Kimberley House

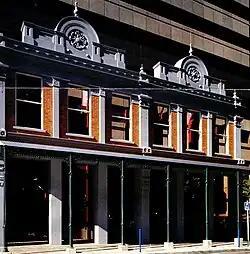
Kimberley house in Pritchard Str Johannesburg

The Kimberley house at 44 Pritchard street is Victorian style and one of the oldest buildings in the city of Johannesburg. The building was constructed in 1892 by the architect Chris J Olley and the owners of the building ran a shop for various kinds of fashion wares. With limited resources at their disposal, the builders used oxen to fetch material ordered from England to Johannesburg.